Nanning

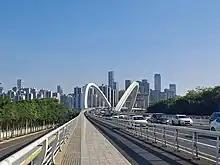
Nanning Bridge

Nanning has two major railway stations: Nanning railway station and Nanning East railway station. The latter one is newer and also the main destination of high-speed trains. A third, Nanning North railway station, is set to open in 2023 with the Guiyang–Nanning high-speed railway. Nanning railway station is a railway junction for the Nanning–Kunming, Nanning–Guangzhou and Hunan–Guangxi Railways. There are also plans to build a high-speed railway to Pingxiang on the Vietnamese border. The goal is to better integrate Pan-Pearl River Delta and southeast China with members of the ASEAN.